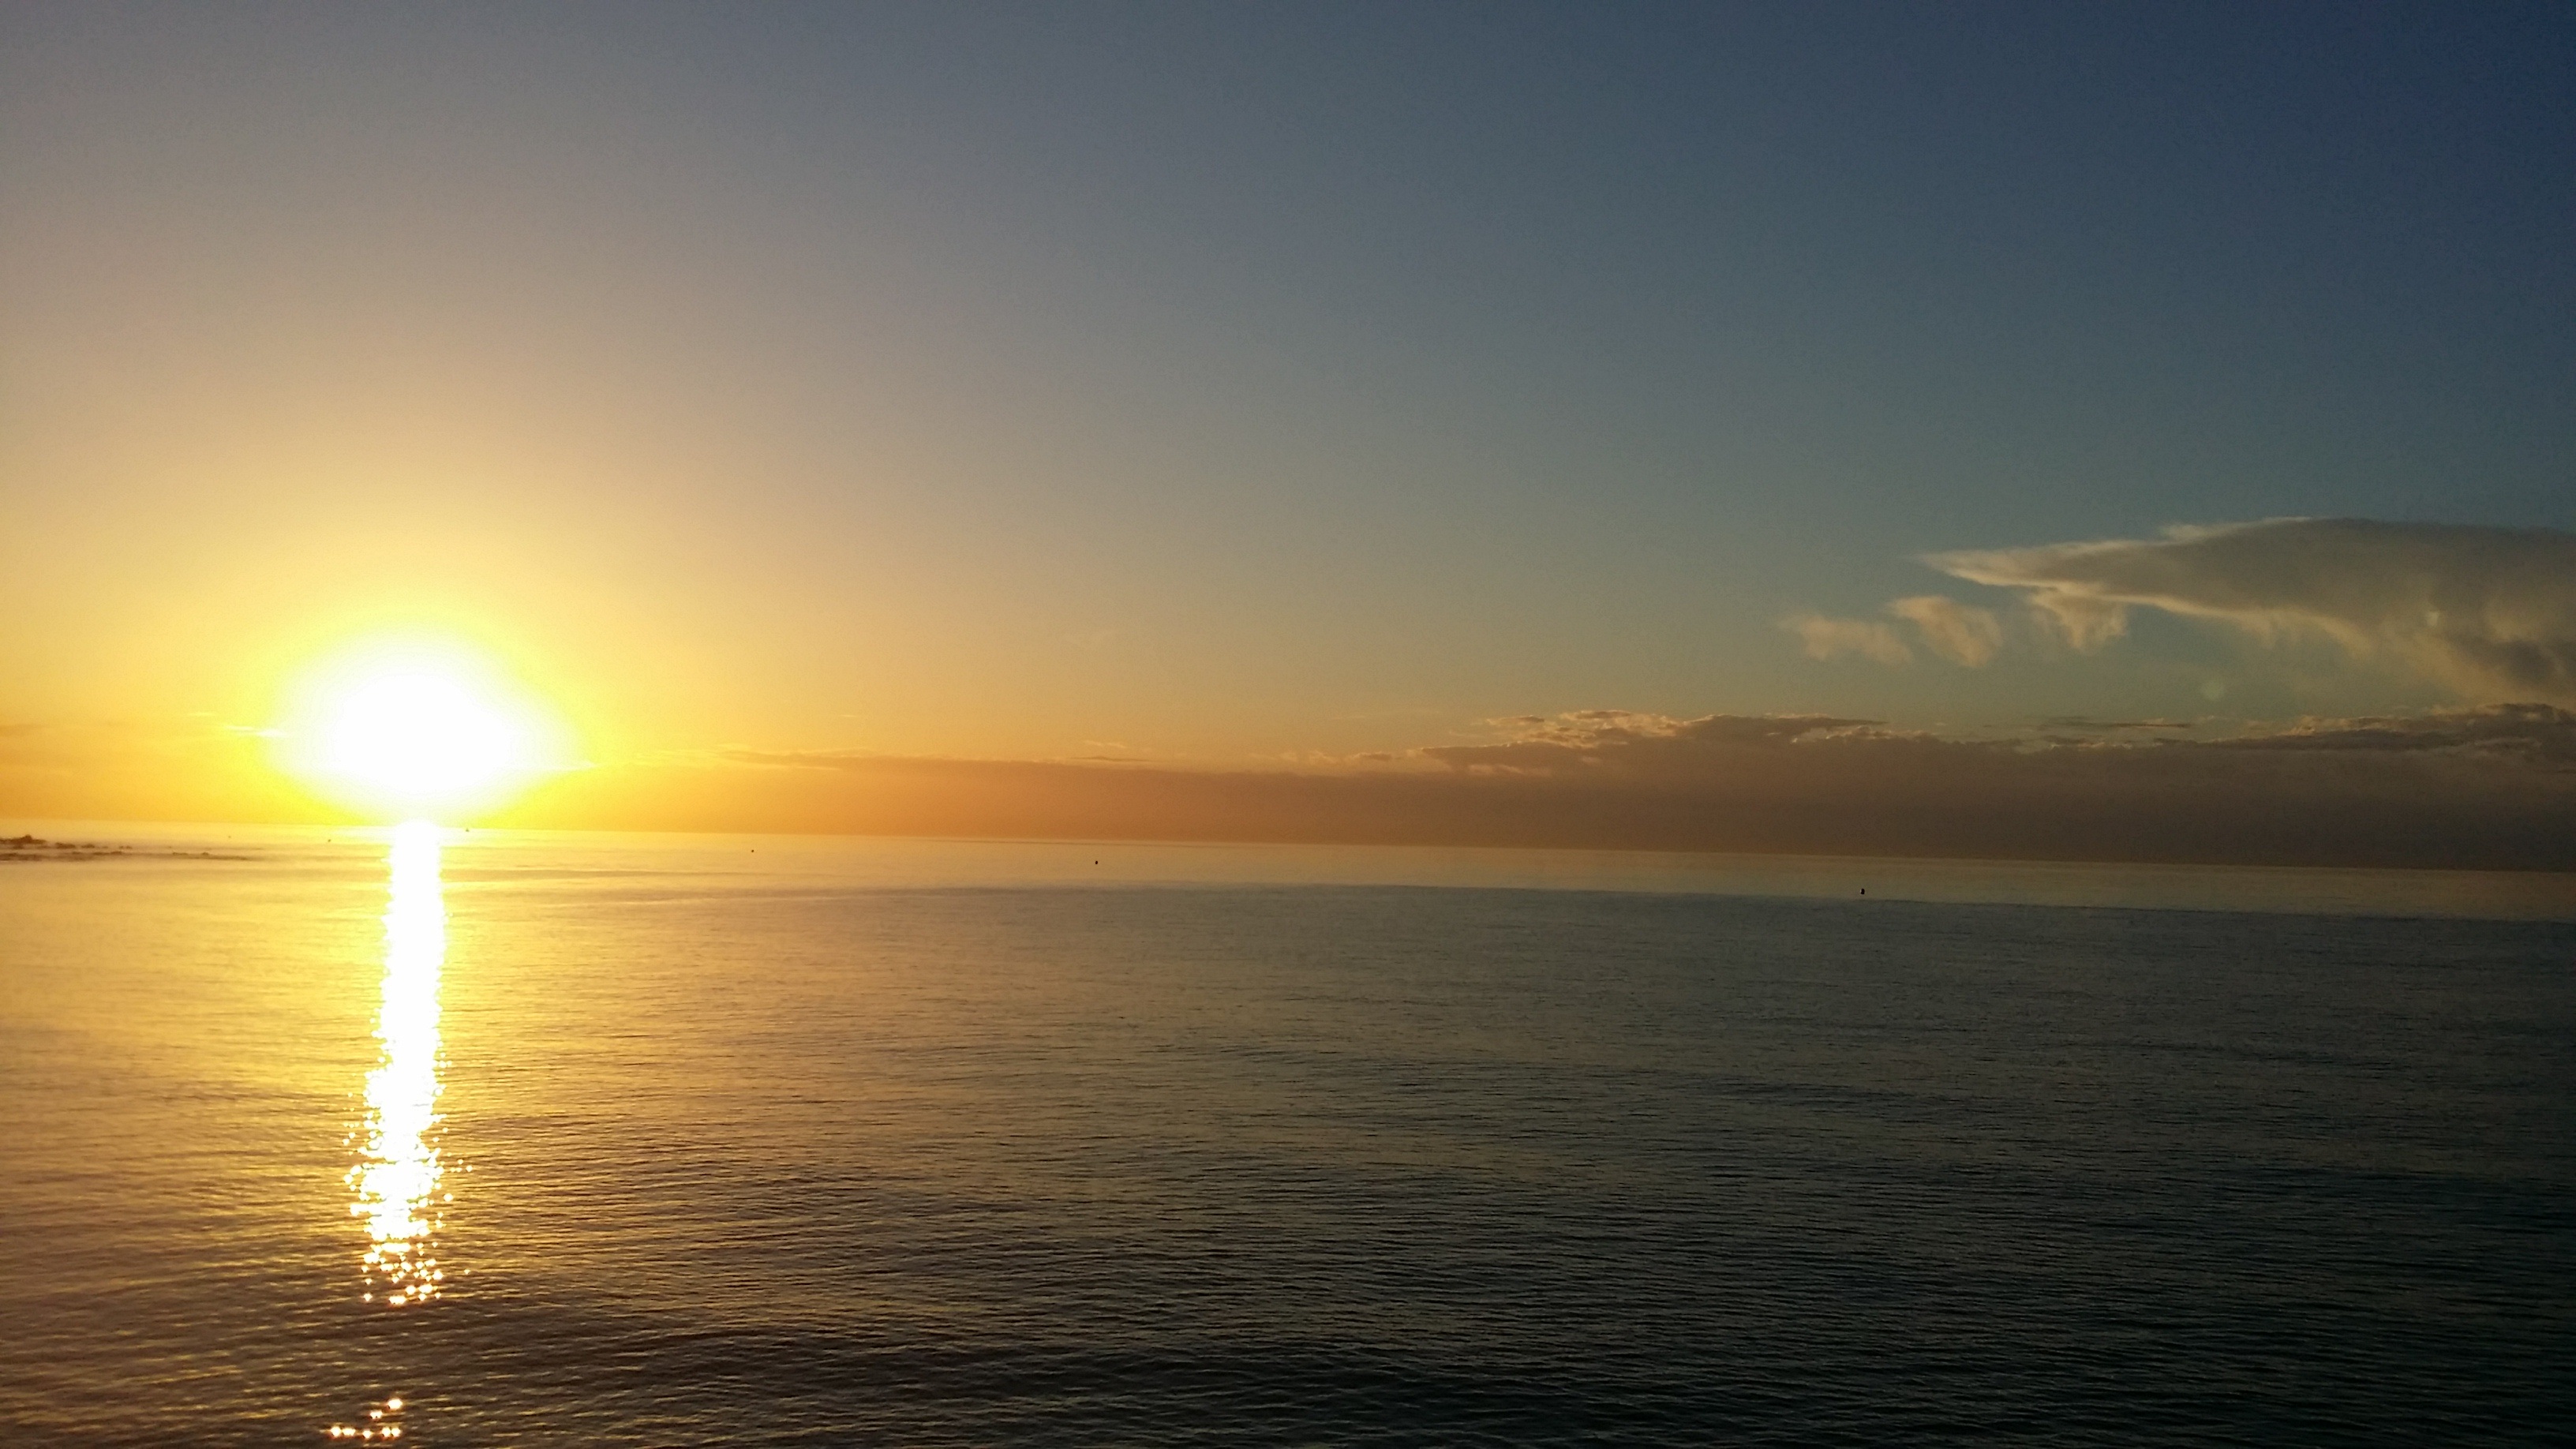
beach, sea, coast, ocean, horizon, cloud, sun, sunrise, sunset, sunlight, morning, wave, dawn, dusk, evening, orange, peace, clouds, afterglow, atmospheric phenomenon, wind wave